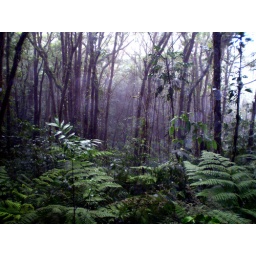
cloud forest in Costa Rica